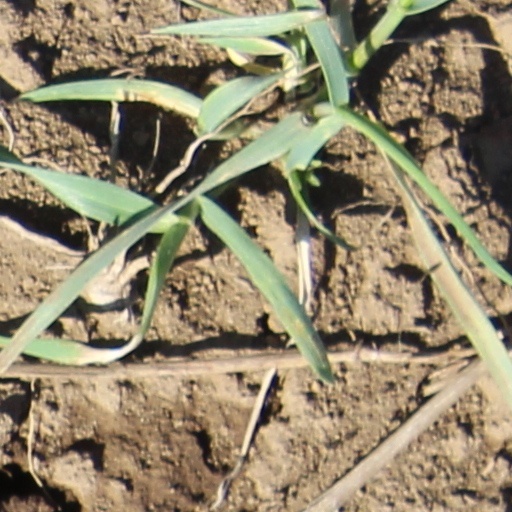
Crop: wheat